Hong Kong insolvency law

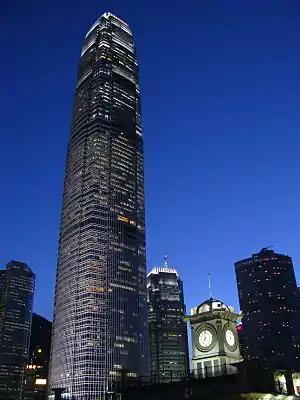
2 IFC in the heart of Hong Kong's financial district.

Hong Kong insolvency law regulates the position of companies which are in financial distress and are unable to pay or provide for all of their debts or other obligations, and matters ancillary to and arising from financial distress. The law in this area is now primarily governed by the Companies (Winding Up and Miscellaneous Provisions) Ordinance (Cap 32) and the Companies (Winding Up) Rules (Cap 32H). Prior to 2012 Cap 32 was called the Companies Ordinance, but when the Companies Ordinance (Cap 622) came into force in 2014, most of the provisions of Cap 32 were repealed except for the provisions relating to insolvency, which were retained and the statute was renamed to reflect its new principal focus.